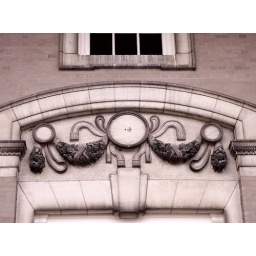
facade of the old post office in Creston, Iowa